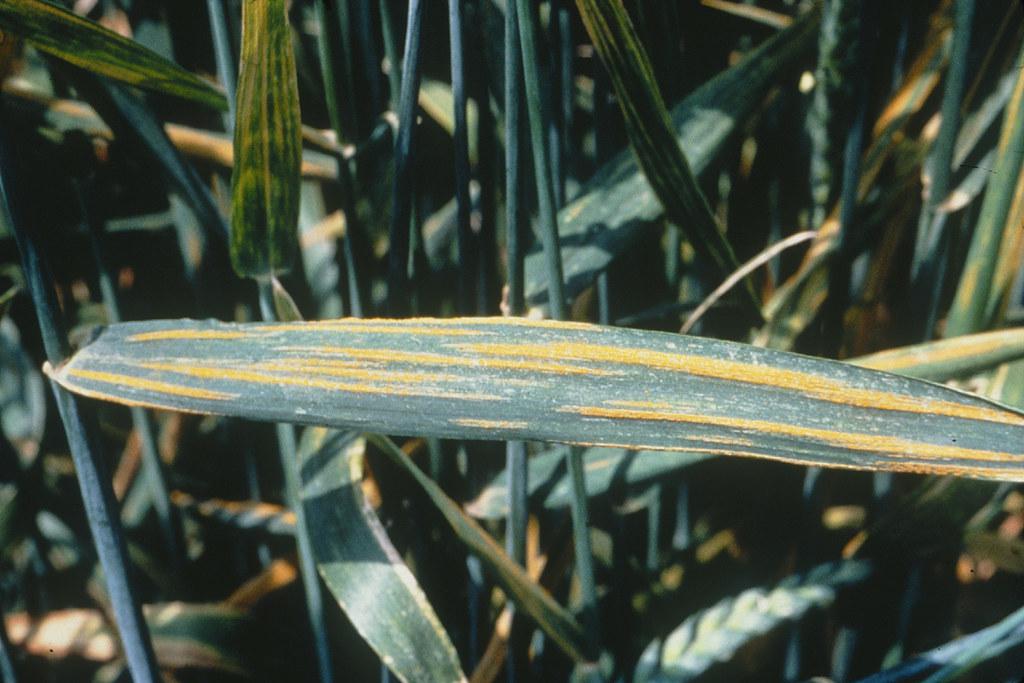
Plant: Wheat
Disease: wheat stripe rust